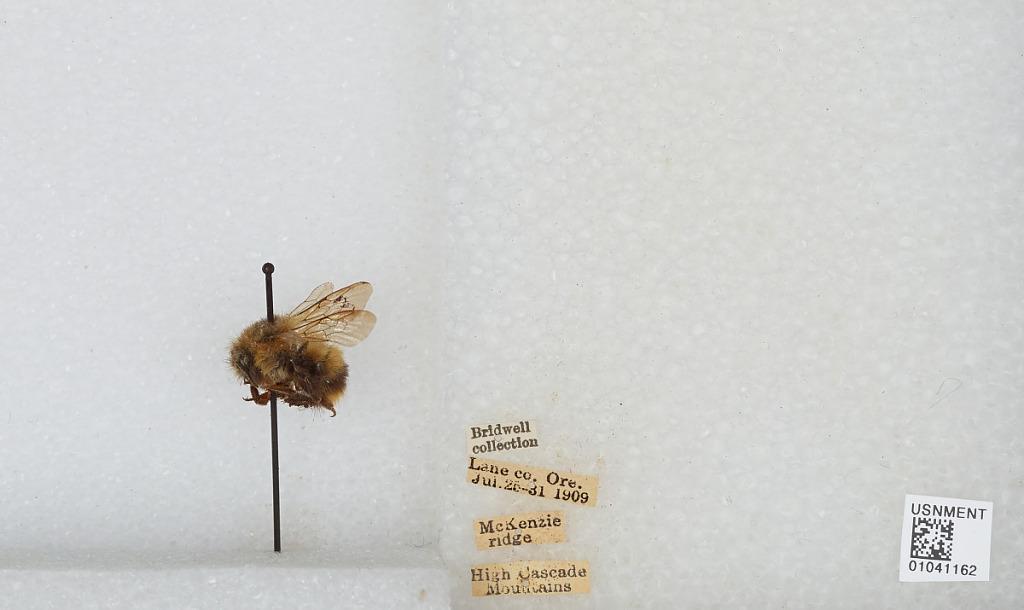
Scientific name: Bombus sp.
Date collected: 1909-7-25
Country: United States
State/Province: Oregon
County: Lane
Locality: High Cascade Mountains, McKenzie Ridge
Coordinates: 44.1753, -122.163